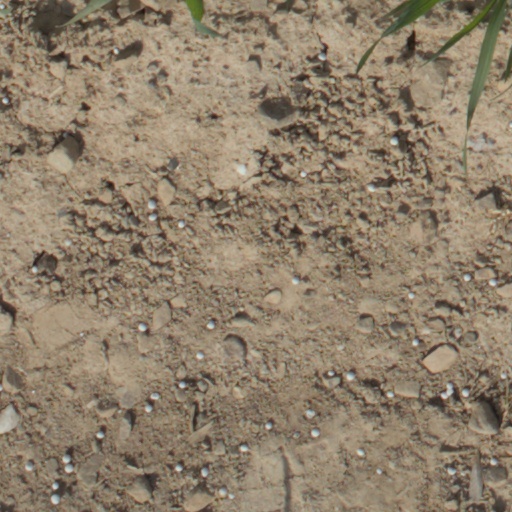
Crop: wheat